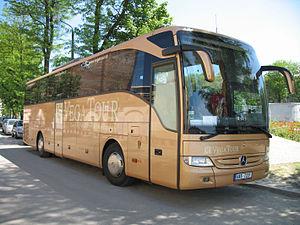
L'accident de Puisseguin est un accident de la route survenu le 23 octobre 2015 à Puisseguin, dans le nord-est de la Gironde dans le sud-ouest de la France.
Le Mercedes-Benz Tourismo est un autocar de tourisme.